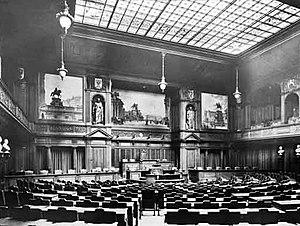
La Chambre des Seigneurs de Prusse est un bâtiment de Berlin en Allemagne, qui accueillit la chambre haute du Parlement prussien de 1904 à 1933. Depuis 1999, avec le retour des institutions fédérales à Berlin suite à la réunification, il abrite le Bundesrat, la chambre haute du Parlement allemand.